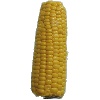
Label: corn